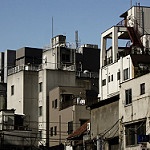
Label: buildings